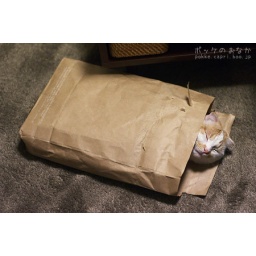
Photo: funny cat sleeping in a bag. I think kitty is drunk